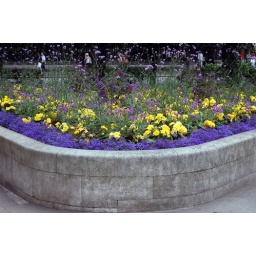
Some flowers in a flower bed